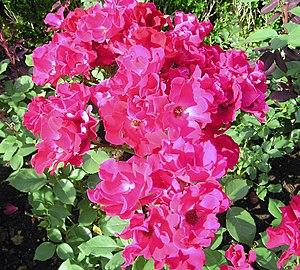
Les rosiers floribundas ou rosiers à fleurs en bouquets sont un groupe de cultivars de rosiers créés par des rosiéristes par hybridation de rosiers polyanthas et de rosiers thé.